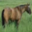
Label: horse